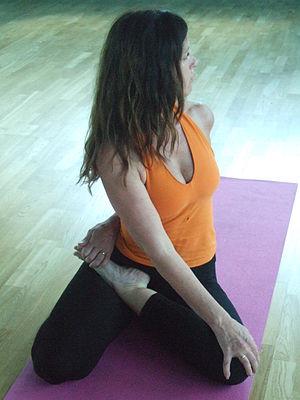
Liste des postures les plus communes du Haṭhayoga.